Paprika (novel)

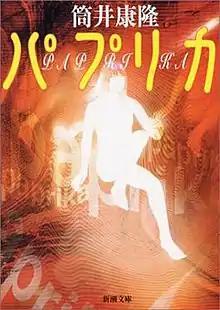
Cover of the 2002 edition

is a 1993 science fiction novel written by Yasutaka Tsutsui. It first appeared in Marie Claire magazine in four parts, each appearing chronologically in the January 1991, March 1992, August 1992, and June 1993 issues. A manga adaption of the novel was created by Reiji Hagiwara in 1995 but was not published until 2003. The novel was adapted as an animated film in 2006, which was itself adapted into a second manga the following year by Eri Sakai. The novel was translated into English by Andrew Driver, and published by Alma Books in April 2009.